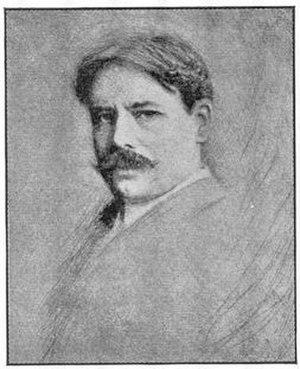
Edward Alexander MacDowell est un compositeur, pianiste, chef d'orchestre et pédagogue américain, né à New York le 18 décembre 1860 – mort le 23 janvier 1908 dans la même ville.